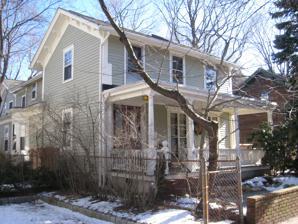
Building: Frederick Billings House
Country: United States of America
Year built: 1846
Historic house in Massachusetts, United States United States historic place Frederick Billings House U.S. National Register of Historic Places Show map of Massachusetts Show map of the United States Location 45 Orchard St., Cambridge, Massachusetts Coordinates 42°23′30.1″N 71°07′13.8″W / 42.391694°N 71.120500°W / 42.391694; -71.120500 Area less than one acre Built 1846 ( 1846 ) Architect Joshua Fernald Architectural style Italianate MPS Cambridge MRA NRHP reference No. 82001923 Added to NRHP April 13, 1982 The Frederick Billings House is an historic house in Cambridge, Massachusetts .  Built in 1846, it is one of west Cambridge's first examples of residential housing with Italianate features.  It was listed on the National Register of Historic Places in 1982. Description and history The Frederick Billings House stands in a residential area northwest of Porter Square , on the northeast side of Orchard Street between Blake and Beech Streets.  It is a 2 + 1 ⁄ 2 -story wood-frame structure, with a side-gable roof and clapboarded exterior.  A single-story porch extends across the front, supported by tapered round columns.  The gable eaves have decorative brackets, and the ground floor windows on the front are topped by lintels adorned with small brackets. Two-story ells extend the original main block to the rear. The house was built in 1846, not long after Orchard Street was platted for development.  It was one of the first houses with Italianate styling to be built in the city (along with the adjacent John Aborn House ), coming just one year after the style was introduced.  The house was built by Joshua Fernald, a local master carpenter, and was located for convenient access to the Fitchburg Railroad depot (now the Porter MBTA station ).  The front porch is a later (1890s) addition. See also National Register of Historic Places listings in Cambridge, Massachusetts References